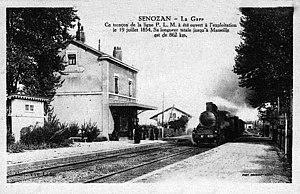
La gare de Senozan vers 1900
La gare de Senozan est une gare ferroviaire française de la ligne de Paris-Lyon à Marseille-Saint-Charles, située sur le territoire de la commune de Senozan, dans le département de Saône-et-Loire, en région Bourgogne-Franche-Comté.